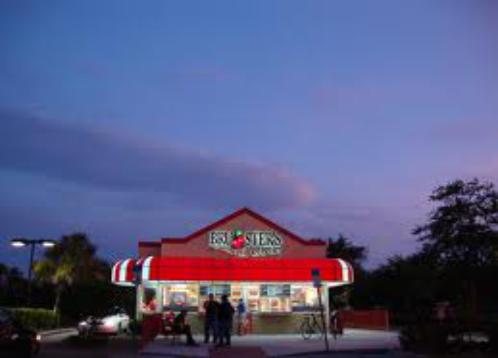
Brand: Bruster's Ice Cream
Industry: Food